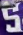
Number: 5